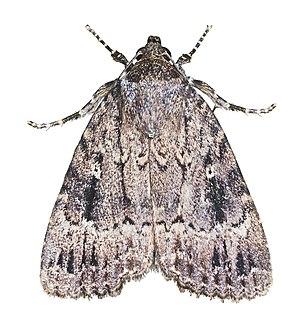
Amphipyra est un genre de lépidoptères nocturnes de la famille des Noctuidae, sous-famille des Amphipyrinae et de la tribu des Amphipyrini.